Casa Milà

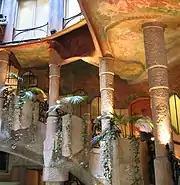
The building's inside decor (pictured in 2005) has been changed several times, both paint and furniture

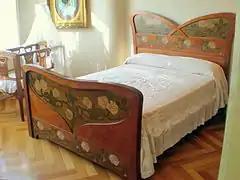
Furniture in 2008

Gaudí, as he had done in Casa Batlló, designed furniture specifically for the main floor. This was part of the concept artwork itself integral to modernism in which the architect assumed responsibility for global issues such as the structure and the facade, as well as every detail of the decor, designing furniture and accessories such as lamps, planters, floors or ceilings.